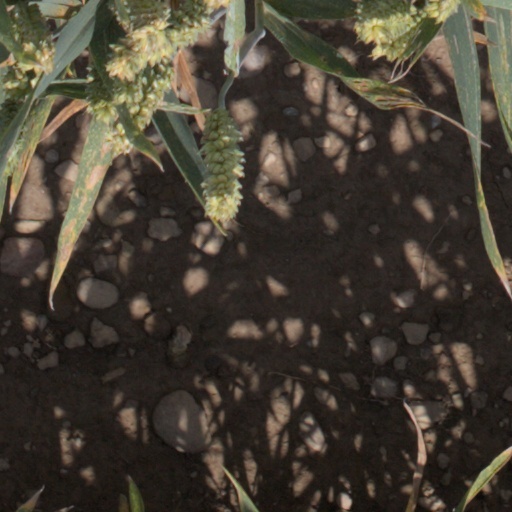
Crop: wheat